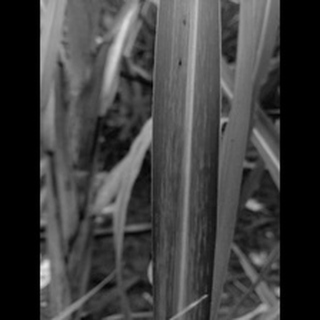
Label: sugarcane_mosaic